2011 Brickyard 400

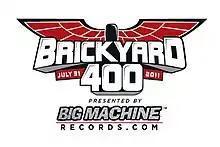
The race logo used for the 2011 Brickyard 400.

There were five cautions and 22 lead changes among 13 different drivers throughout the course of the race. Paul Menard won his only Cup Series race, driving for Richard Childress Racing, while Jeff Gordon finished second, and Regan Smith clinched third. The result moved Menard to the 14th position in the Drivers' Championship. He remained 53 points behind tenth place driver Dale Earnhardt Jr. and two ahead of Kasey Kahne in fifteenth. Chevrolet maintained its lead in the Manufacturers' Championship, 20 points ahead of Ford and 28 ahead of Toyota, with 16 races remaining in the season. A total of 138,000 people attended the race, while 6.4 million watched it live on television.